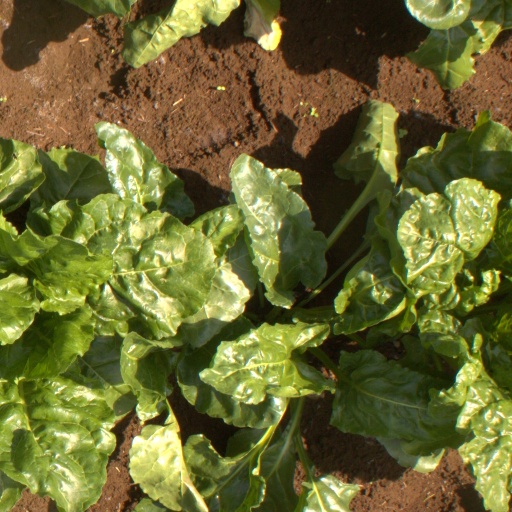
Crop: sugar beet